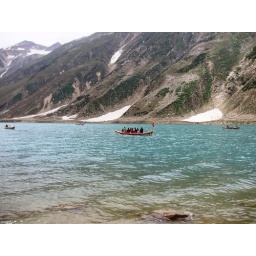
boats in the lake